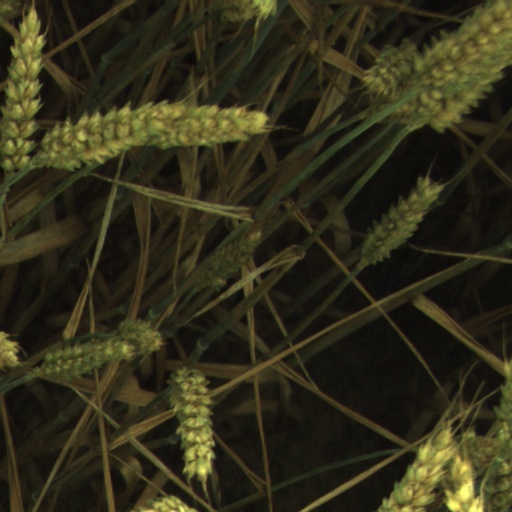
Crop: wheat